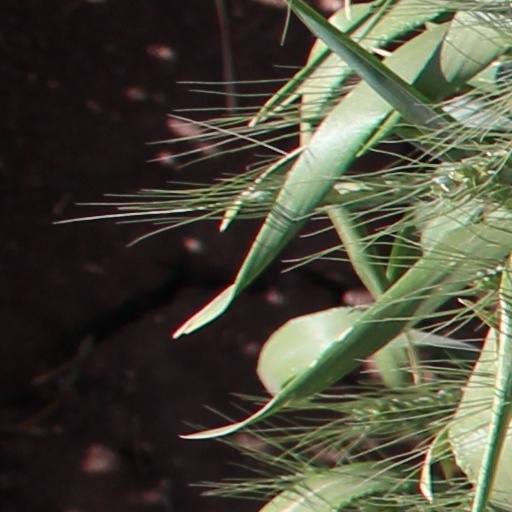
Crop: wheat